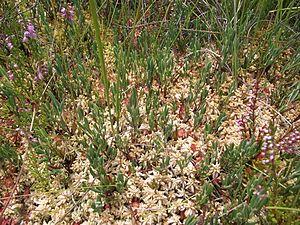
Andromeda polifolia dans une tourbière de la forêt de Laguiole (Aubrac, Massif central)
En raison de sa grande superficie, de sa position de carrefour entre différentes zones climatiques, et de sa variété géologique, le Massif central abrite une flore diversifiée. Les plantes que l'on peut croiser dans la partie occidentale, très humide, ne sont pas les mêmes que celles que l'on trouve dans la partie orientale, plus sèche, et la différence est encore plus grande avec les espèces que l'on peut trouver dans la partie sud, soumises à des influences méditerranéennes marquées. Cette composante spatiale n'est pas la seule à intervenir car l'exposition, l'altitude ou la nature du substrat sont aussi des facteurs déterminants. En effet, on peut souligner à ce propos l'opposition classique entre les versants exposés au sud et ceux exposés au nord ou encore les différences qui existent dans la végétation entre, d'une part, les sols acides et d'autre part, les sols basiques. Bien que l'altitude du Massif central soit faible par rapport à d'autres massifs montagneux comme les Alpes ou les Pyrénées, on observe un étagement de la végétation très net qui peut aller de la végétation méditerranéenne à la pelouse subalpine.